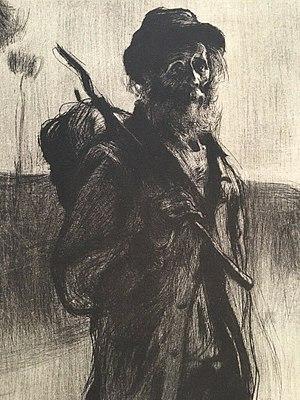
Edgar Chahine - Le Chemineau
Fantômas est un personnage de fiction français créé en 1910-1911 par Pierre Souvestre et Marcel Allain. La silhouette encagoulée du maître du crime devient une figure emblématique de la littérature populaire de la Belle Époque et du serial français à la suite de la diffusion des trente-deux romans des deux coauteurs et de cinq adaptations cinématographiques réalisées par Louis Feuillade. La saga connaît un succès public et suscite l'enthousiasme de grands écrivains et artistes.